Galicians

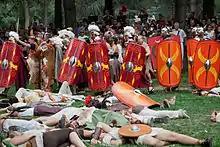
Gallaecians vs. Romans. Reenactors in Xinzo de Limia, "Festa do Esquecemento"

First recorded contact with Rome happened during the Second Punic War, when Gallaecians and Astures, together with Lusitanians, Cantabrians and Celtiberians —that is, the major Indo-European nations of Iberia— figured among the mercenary armies hired by Hannibal to go with him into Italy. According to Silus Italicus's Punica III: